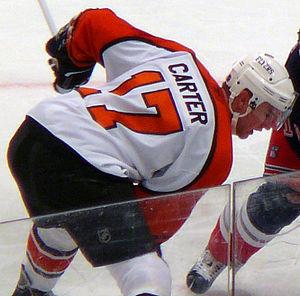
Tyler Kennedy est un joueur professionnel canadien de hockey sur glace. Il commence sa carrière en jouant dans différentes équipes de sa ville natale : le Thunder de Sault-Sainte-Marie puis les Greyhounds de Sault-Sainte-Marie de la Ligue de hockey de l'Ontario. Après deux saisons dans la LHO, il est choisi lors du repêchage d'entrée dans la Ligue nationale de hockey de 2004 en tant que quatre-vingt-dix-neuvième joueur par les Penguins de Pittsburgh.
Cette page présente une liste des équipes de la Ligue nationale de hockey, ligue professionnelle de hockey sur glace d'Amérique du Nord. Depuis les débuts de la ligue, en 1917, seuls les Canadiens de Montréal et la franchise des Maple Leafs de Toronto ont toujours évolué dans la LNH. Les Canadiens sont l'équipe la plus titrée avec vingt-quatre Coupes Stanley.
Michael Richards est un joueur professionnel de hockey sur glace évoluant dans la Ligue nationale de hockey. Il joue son hockey junior dans la Ligue de hockey de l'Ontario avec les Rangers de Kitchener et remporte avec eux la Coupe Memorial 2003.